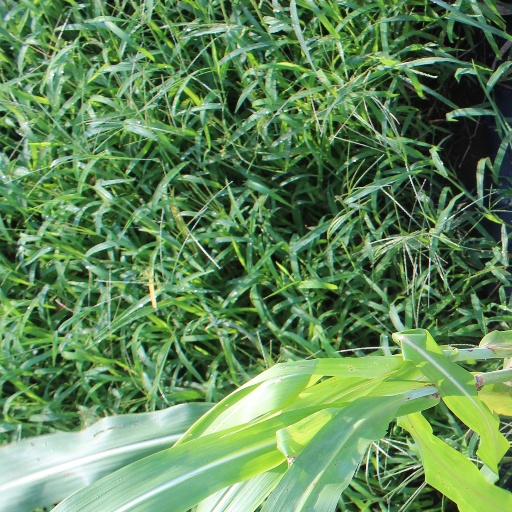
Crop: sorghum